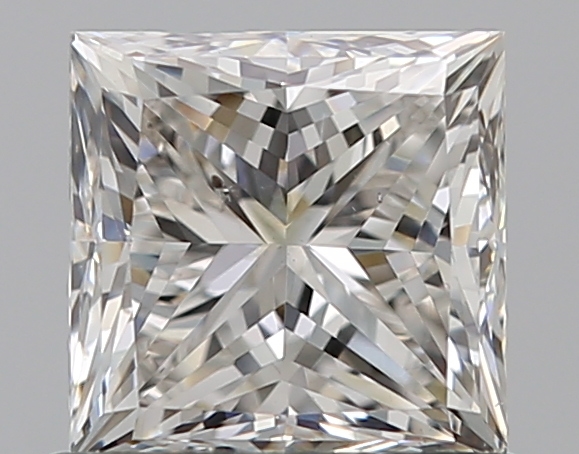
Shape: princess
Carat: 0.81
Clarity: VS2
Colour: I
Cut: VG
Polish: EX
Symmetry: VG
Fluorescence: M
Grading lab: GIA
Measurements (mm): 4.94 x 4.9 x 3.7